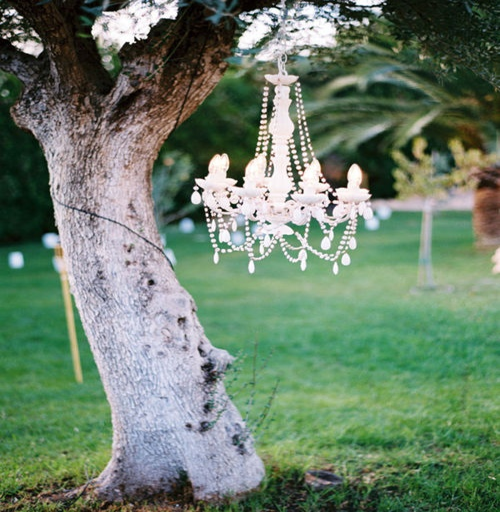
because that tree has stood guard over my family .